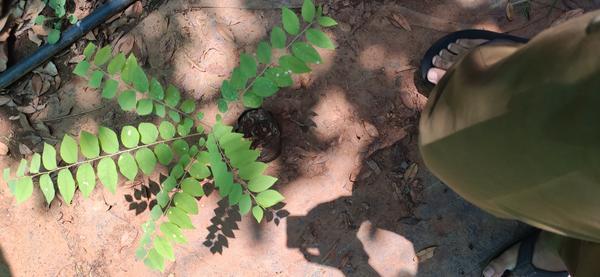
Plant: Amla